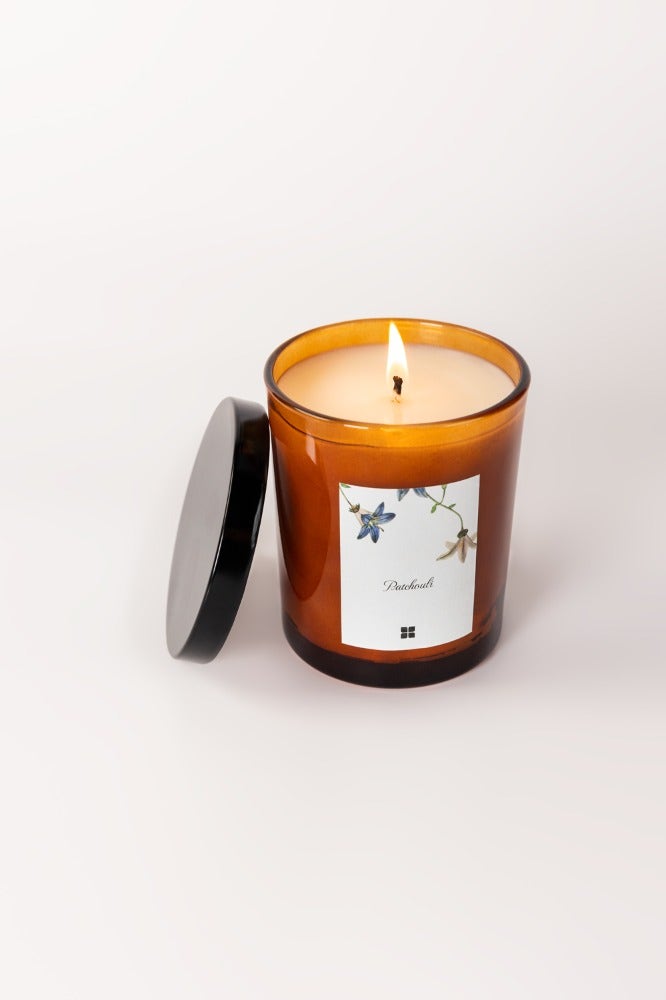
black orange wildflower candle